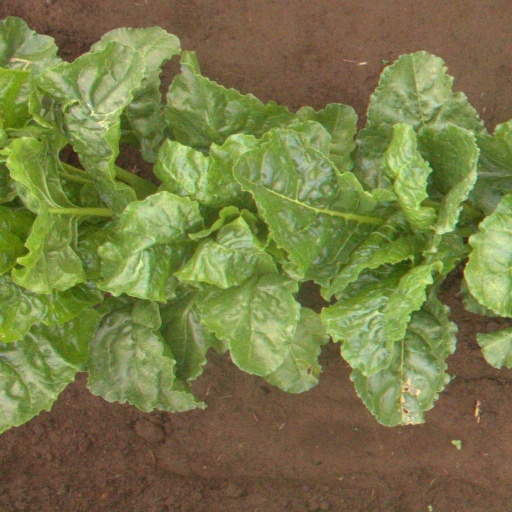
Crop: sugar beet